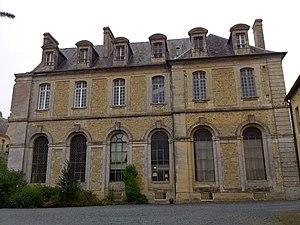
Un bâtiment conventuel de l′abbaye Saint-Martin de Mondaye. This building is en partie classé, en partie inscrit au titre des Monuments Historiques. It is indexed in the Base Mérimée, a database of architectural heritage maintained by the French Ministry of Culture,
Saint-Martin de Mondaye est une abbaye de l'ordre des Prémontrés, située en France à Juaye-Mondaye, dans le Calvados, édifiée dans la campagne du Bessin, à neuf kilomètres au sud de Bayeux. Fondée en 1200, elle est la seule abbaye canoniale de l'ordre des Prémontrés encore en activité de Normandie, et comprend plus de quarante frères, de toutes les générations, répartis entre Mondaye et ses deux prieurés, à Conques et à Tarbes.